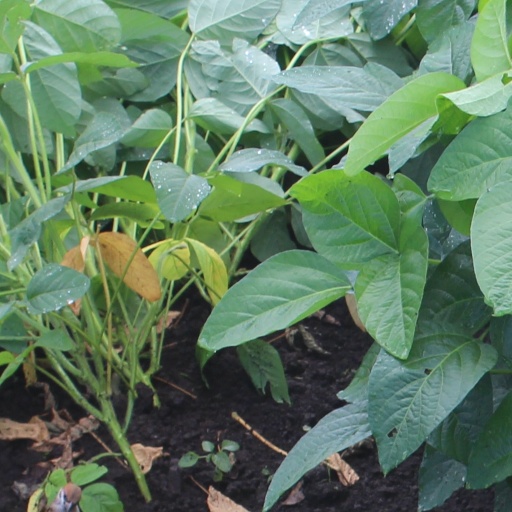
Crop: soybean